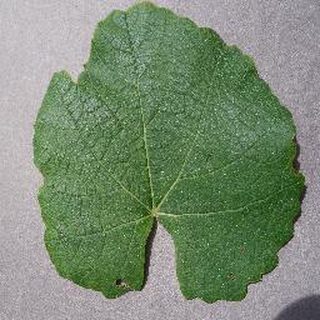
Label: healthy_grape